McCormick-Deering W series tractors

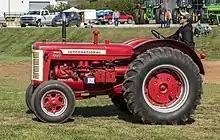
International 650 tractor

The International Harvester 600 was a re-badged version of the Super W-9, with few changes, following the Farmall 100/200/300/400 numbering scheme, and dropping McCormick-Deering branding in favor of "International." 1,516 600s were produced in 1956 and 1957. The International Harvester 650 was the successor to the 600, with a few more changes. 4,933 650s were produced in 1956 and 1957. The 650 was succeeded by the restyled International Harvester 660 in 1959.